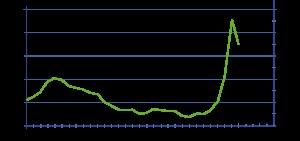
L’extraction de l'uranium est une industrie minière qui va de la prospection initiale jusqu'au produit transportable, le « yellowcake ». Elle est la première étape du cycle du combustible nucléaire visant à fournir le combustible des réacteurs nucléaires. Elle comprend les opérations successives suivantes :